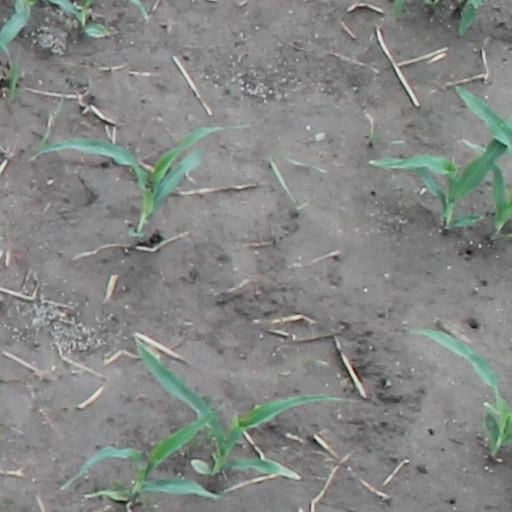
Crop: maize; corn